Mirogoj Cemetery

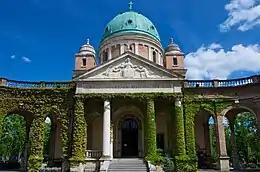
Panoramic view of Mirogoj

The Mirogoj City Cemetery, also known as Mirogoj Cemetery, is a cemetery park that is considered to be among the more noteworthy landmarks in the city of Zagreb. The cemetery inters members of all religious groups: Catholic, Orthodox, Muslim, Jewish, Protestant, Latter Day Saints; irreligious graves can all be found. In the arcades are the last resting places of many famous Croats.